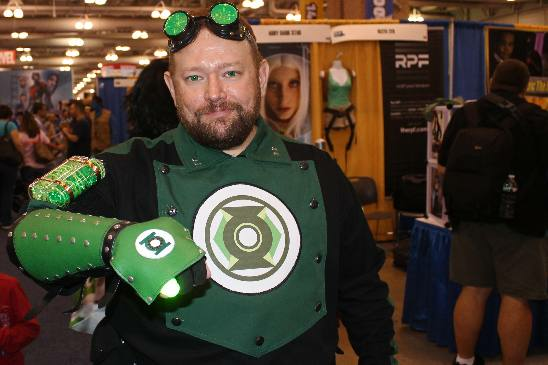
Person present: Yes